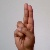
The image shows a hand gesture representing the letter 'U' in Indian Sign Language.